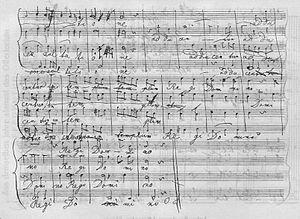
Anton Bruckner est un compositeur autrichien et organiste. Figure éminente du romantisme allemand, sa rencontre avec Richard Wagner, en septembre 1873, influença la composition de sa 3ᵉ symphonie. Sa musique polyphonique et théologique, à l'orchestration par blocs différenciés à partir d'une cellule de base, fut desservie par la critique et un auditoire viennois acquis à la musique de Brahms. Musicien longtemps incompris, mais défendu par Gustav Mahler et Hugo Wolf, le « maître de Saint-Florian » est devenu aujourd'hui un pilier du répertoire symphonique des programmes de concerts. Perfectionniste, Bruckner composa différentes versions et éditions de ses symphonies. Pédagogue exigeant quoique considéré comme dévot naïf, le compositeur sut exploiter la grandeur de la forme symphonique en poursuivant l'œuvre de Ludwig van Beethoven, forme qui servira son immense foi catholique, la majestueuse symphonie nᵒ 9 inachevée, étant dédiée à Dieu.
Afferentur regi, WAB 1, est un motet, composé par Anton Bruckner en 1861.